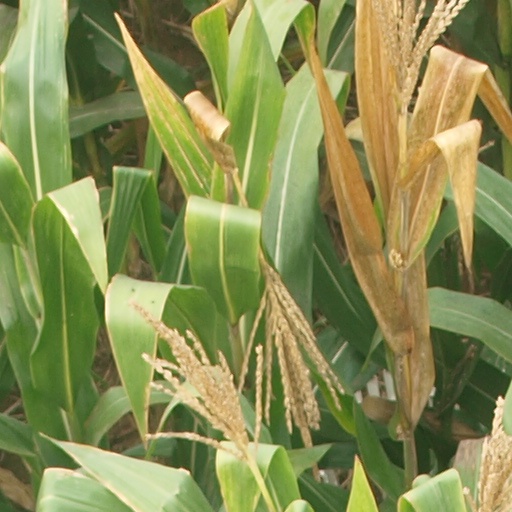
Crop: maize; corn